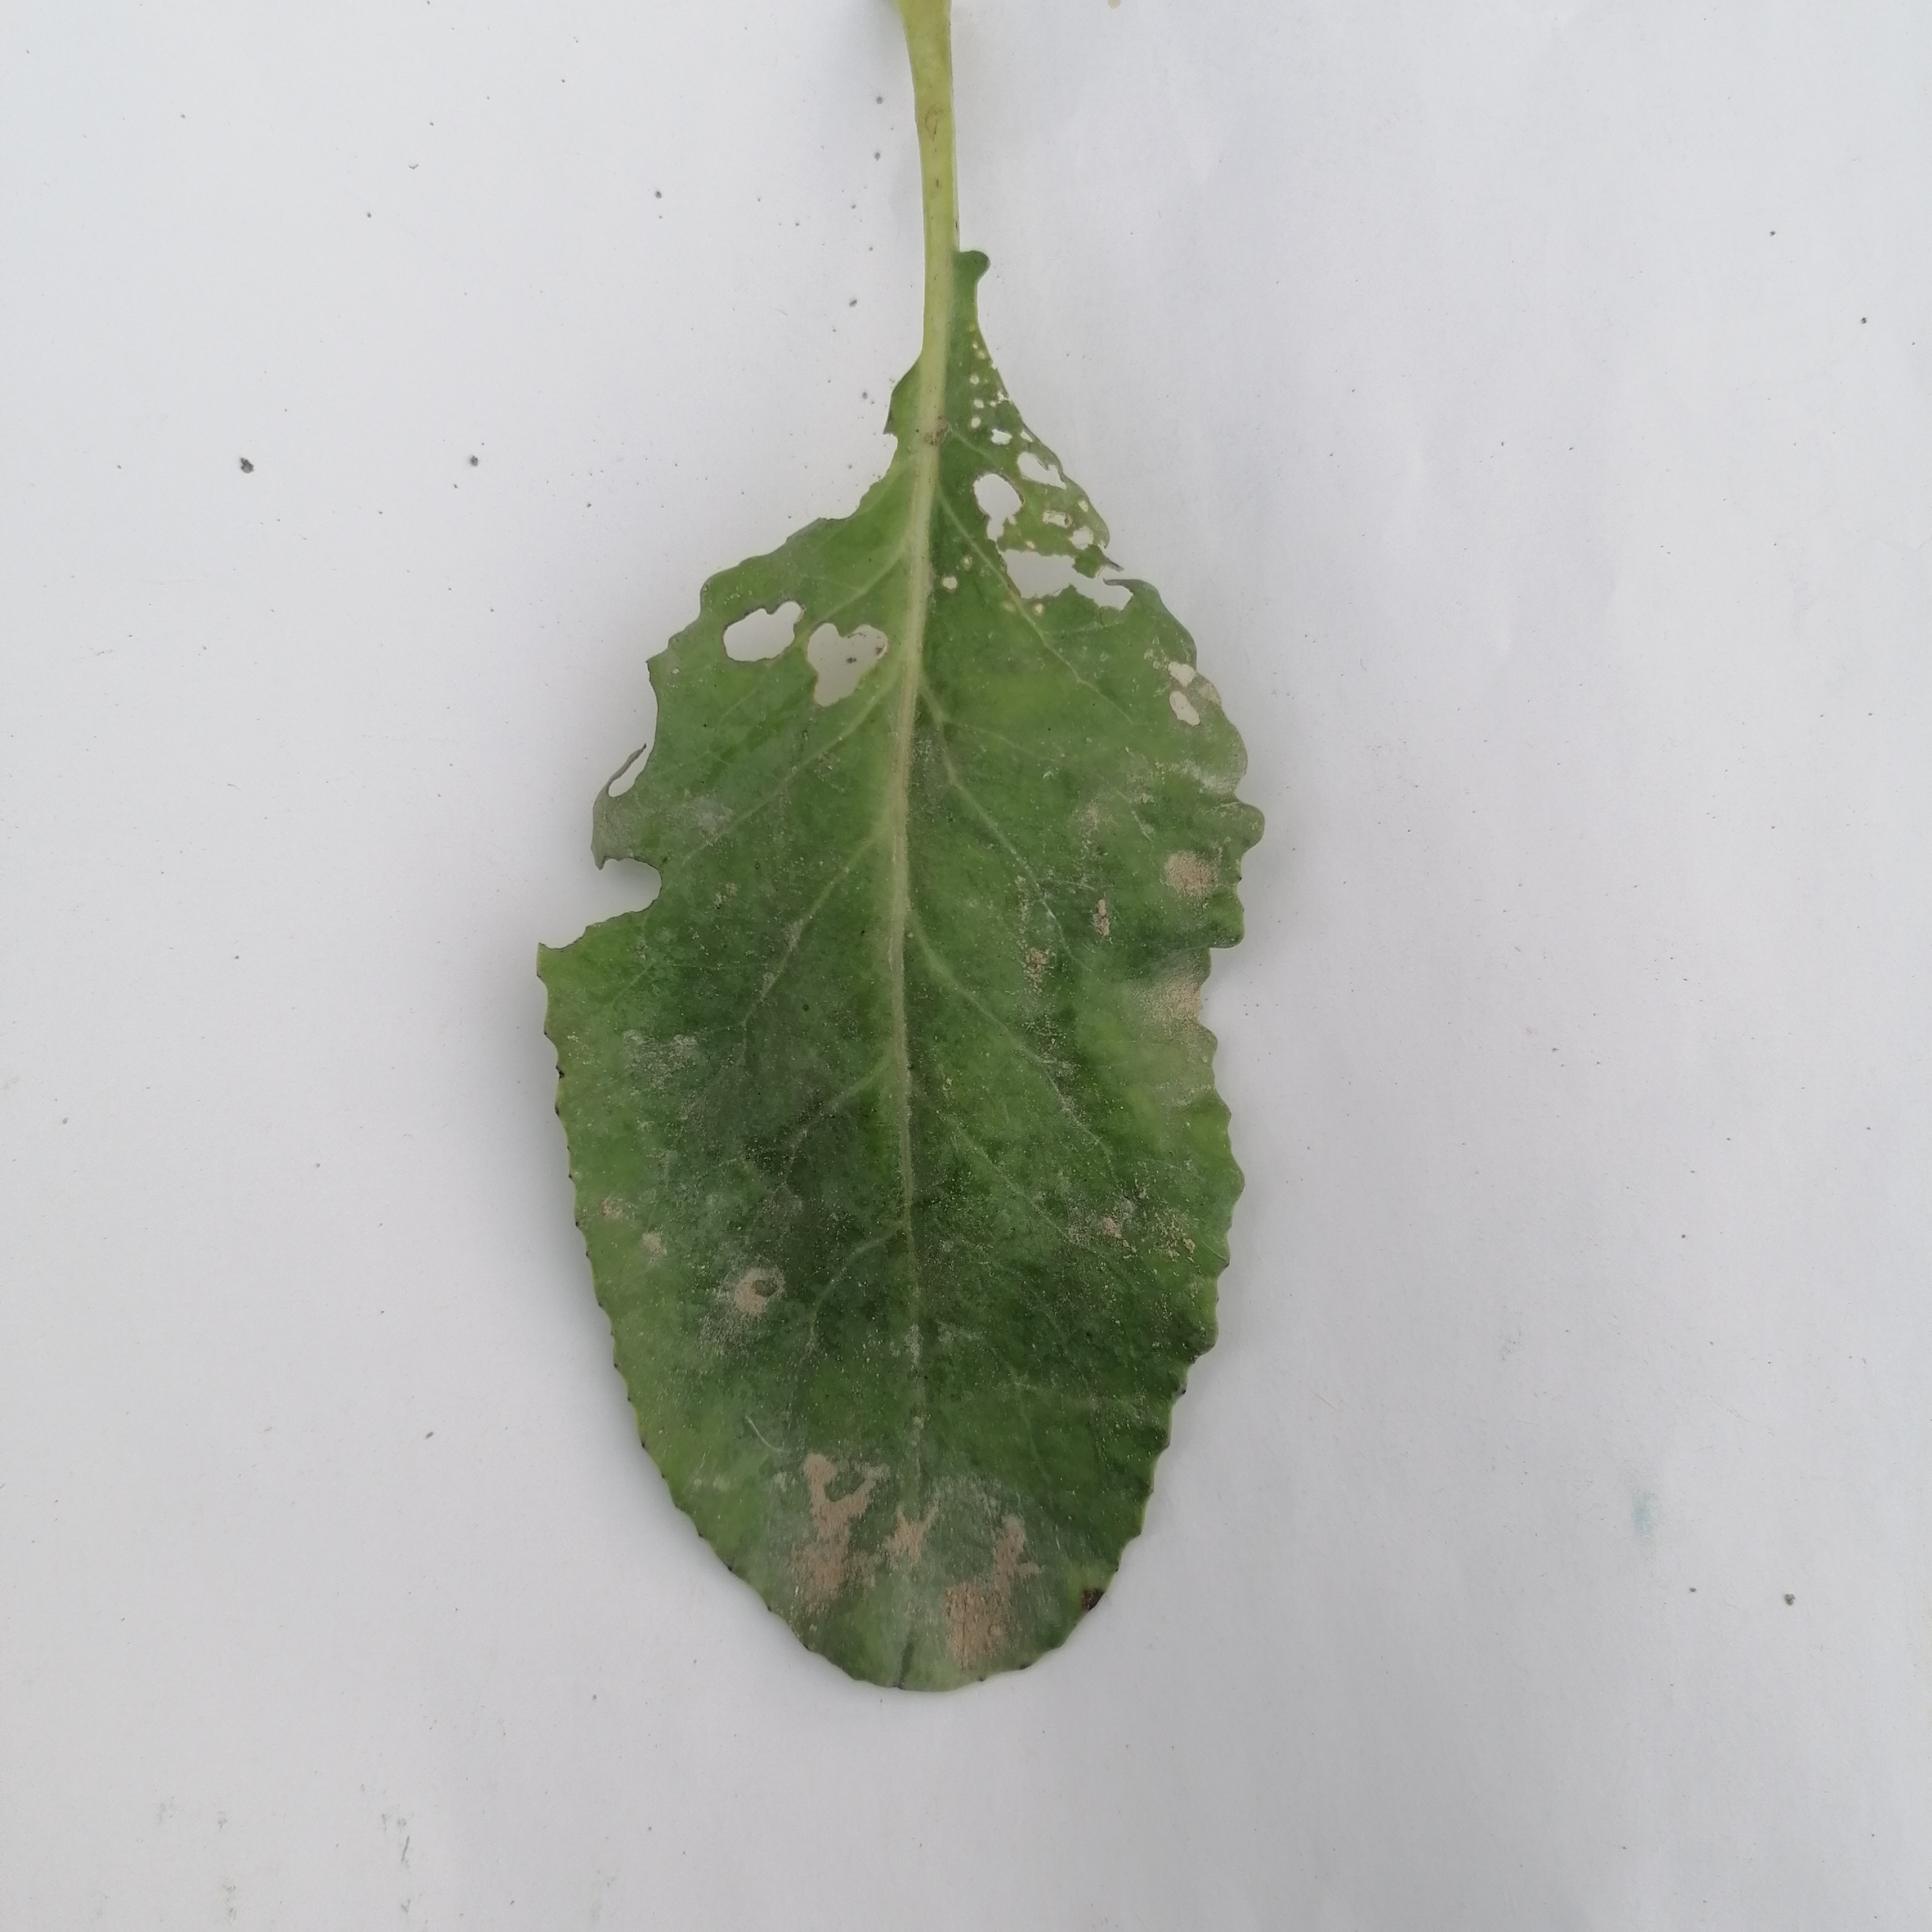
Label: Insect Hole